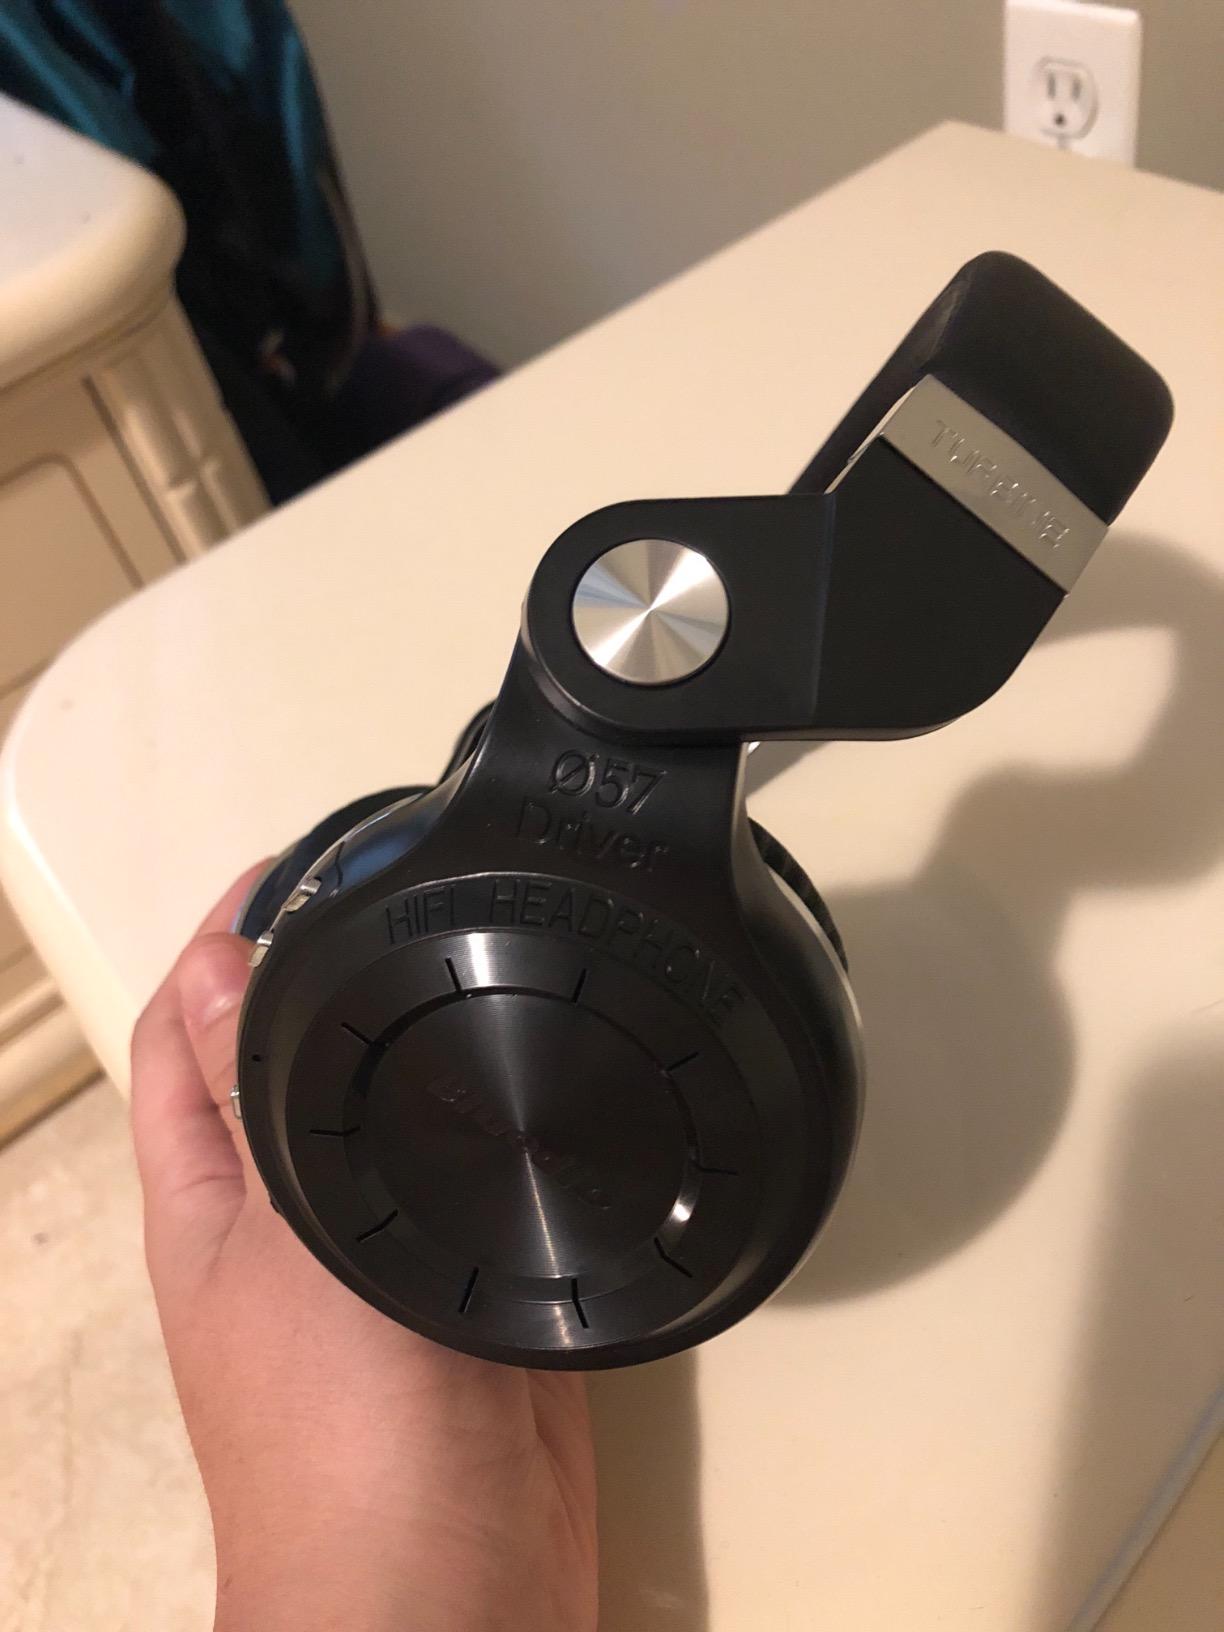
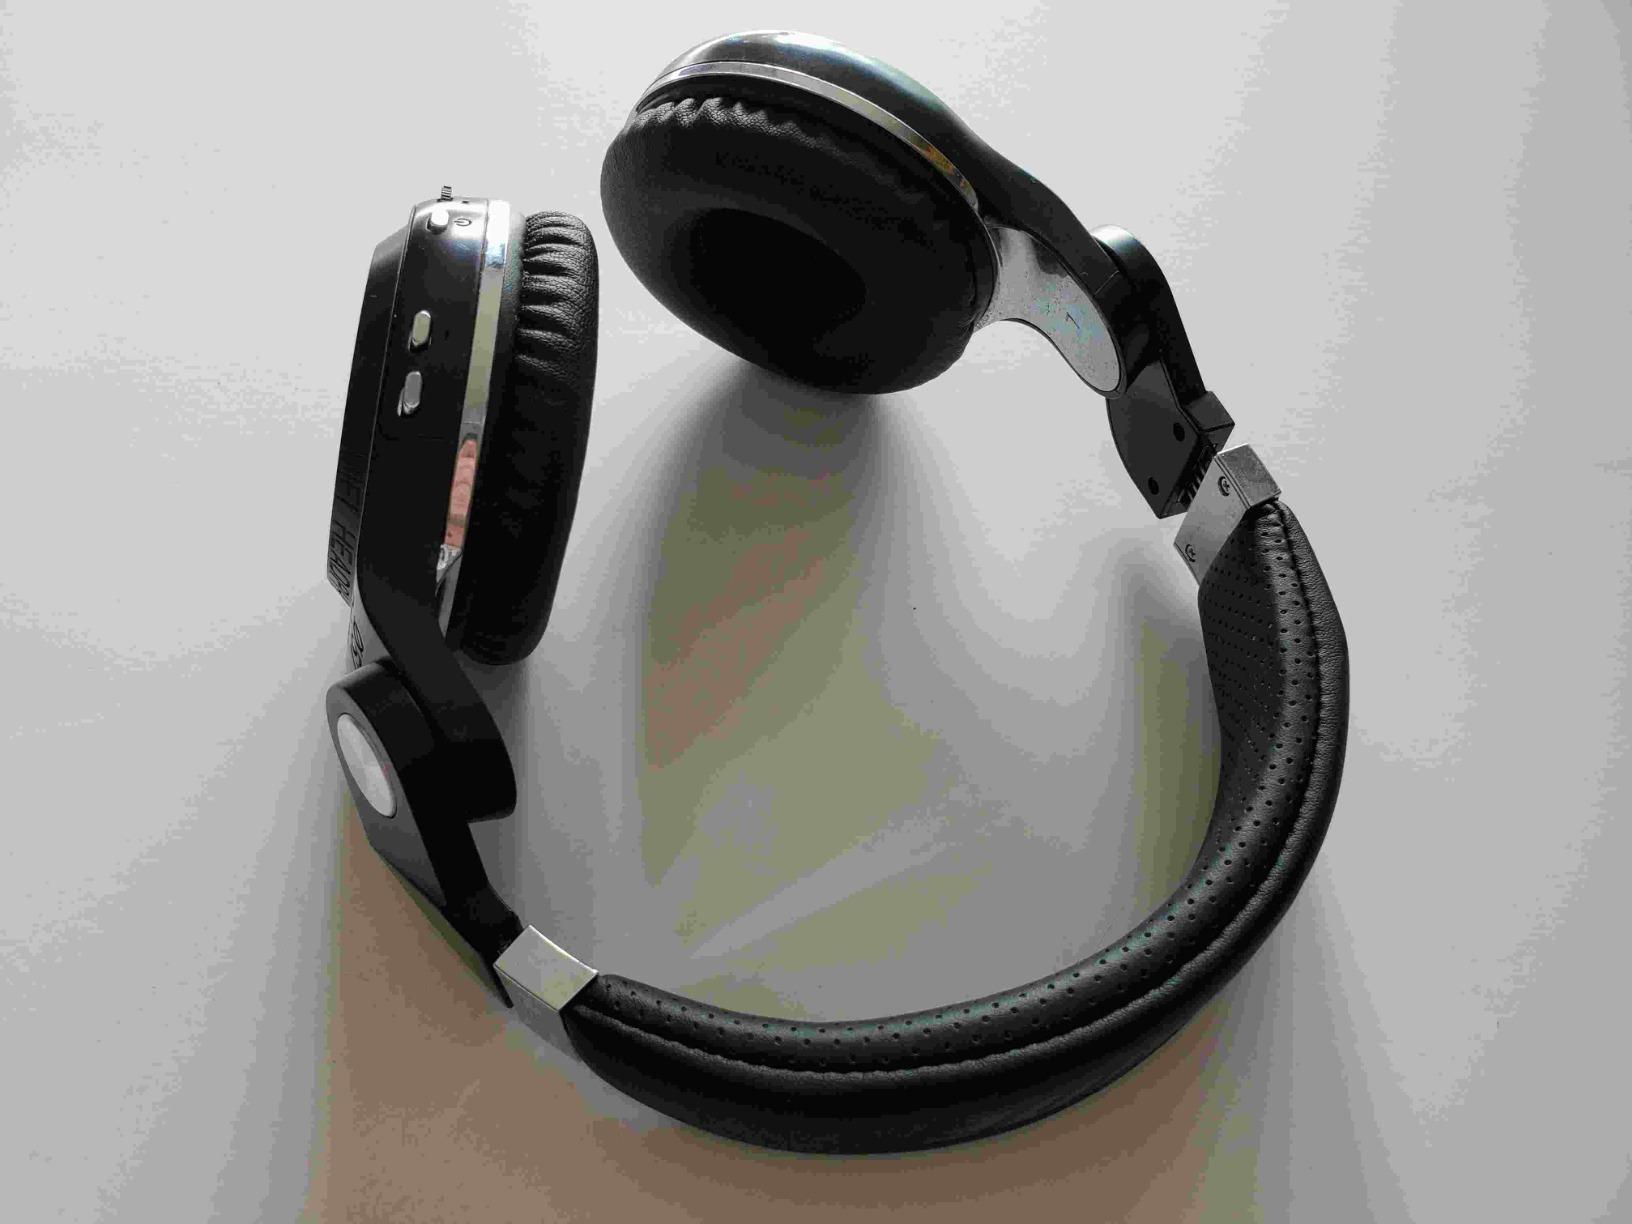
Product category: headphones
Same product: yes